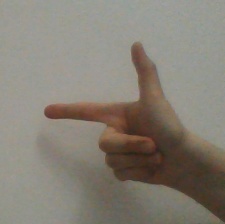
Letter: yaa